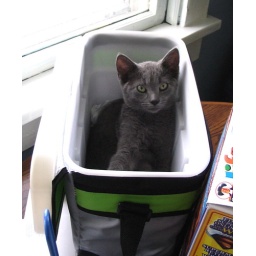
The cat spent the day dozing in a small cooler on the kitchen table.